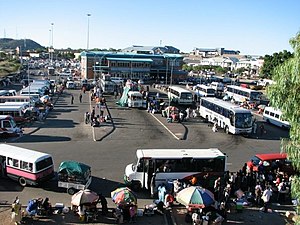
Botswana / Administrativ inddeling / Største byområder
Francistown
"Botswana, officielt Republikken Botswana, er en indlandsstat i det sydlige Afrika. Indbyggerne omtaler sig selv som ""batswana"". Tidligere var landet det britiske protektorat Bechuanaland, men ved uafhængigheden 30. september 1966 tog det sit nuværende navn. Hovedstaden er Gaborone.